1973 Torneo Descentralizado

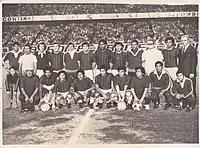
Winning squad

The 1973 Torneo Descentralizado was the 57th season of the Peruvian Primera División and the ninth season of the Torneo Descentralizado. It was won for the first time by Defensor Lima. Sportivo Huracán, Atlético Torino, José Gálvez, and Deportivo SIMA were relegated.